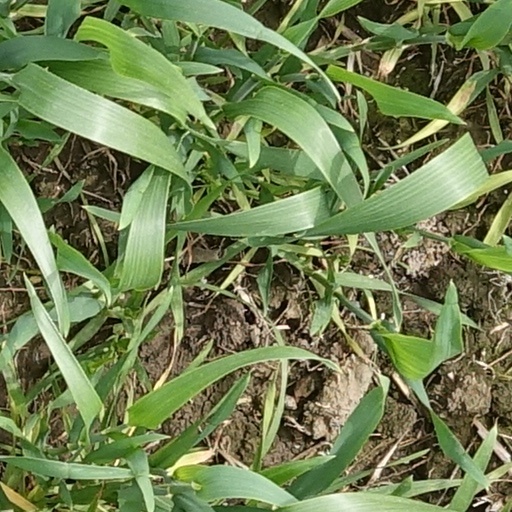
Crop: wheat